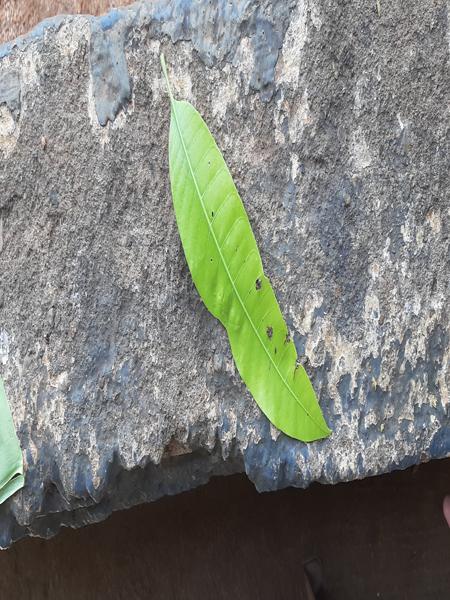
Plant: Mango